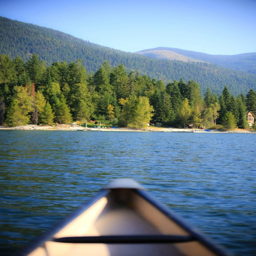
i think that we really need a canoe